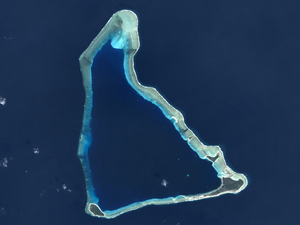
Utirik est un atoll et une municipalité de 10 îles située dans la chaîne Ratak de l'État des Îles Marshall, aux coordonnées 11° 15′ N, 169° 48′ E. Les terres fermes mesurent uniquement 2 km² mais elle enserrent un lagon de 50 km². L'atoll comptait 433 habitants en 1999 et il s'agit de l'un des atolls des îles Marshall les plus au nord avec une population permanente. Les principales îles le composant sont Utirik, Aon, Bikrak, Pike, Āllok et Nalap.